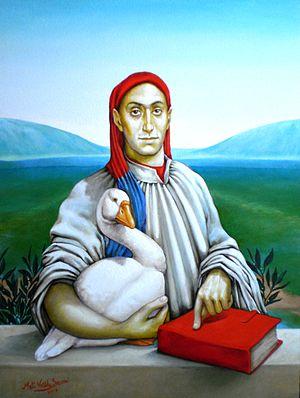
Quatrième jour, ""Apologo delle Papere"", par Meli Valdés Sozzani
Le Décaméron est un recueil de cent nouvelles écrites en italien par Boccace entre 1349 et 1353.